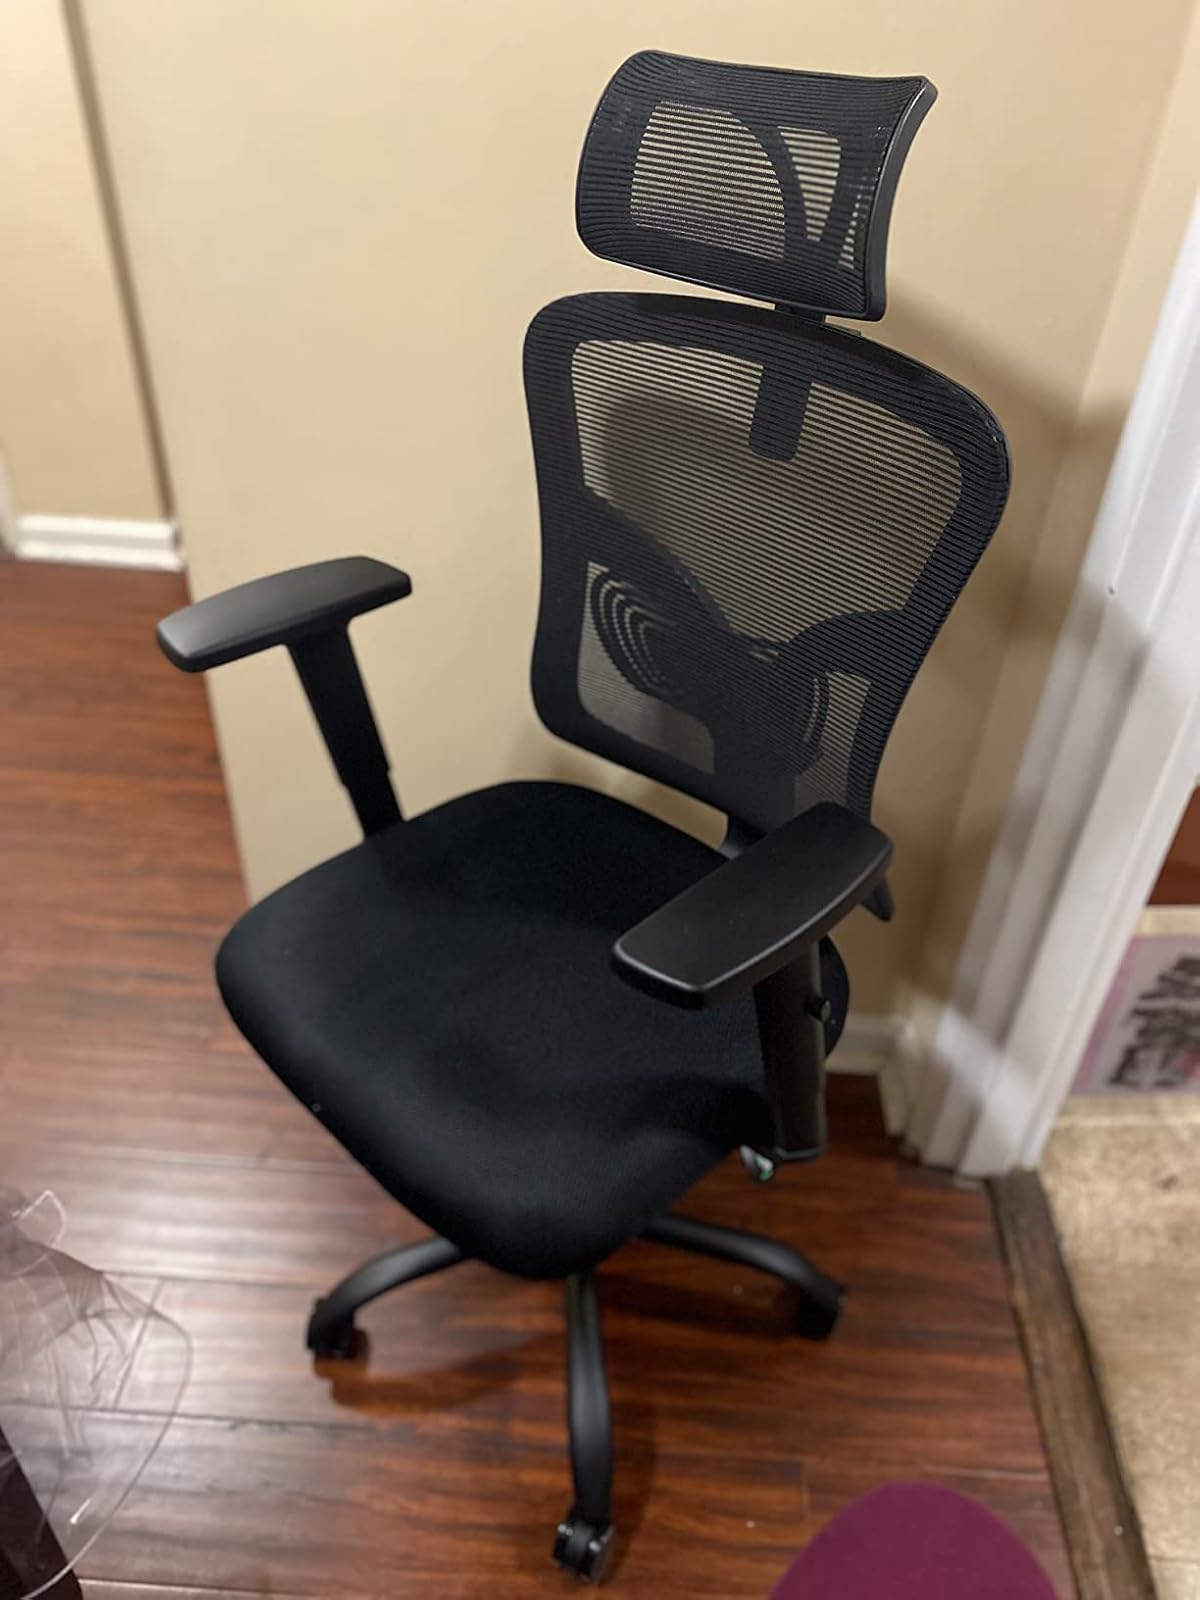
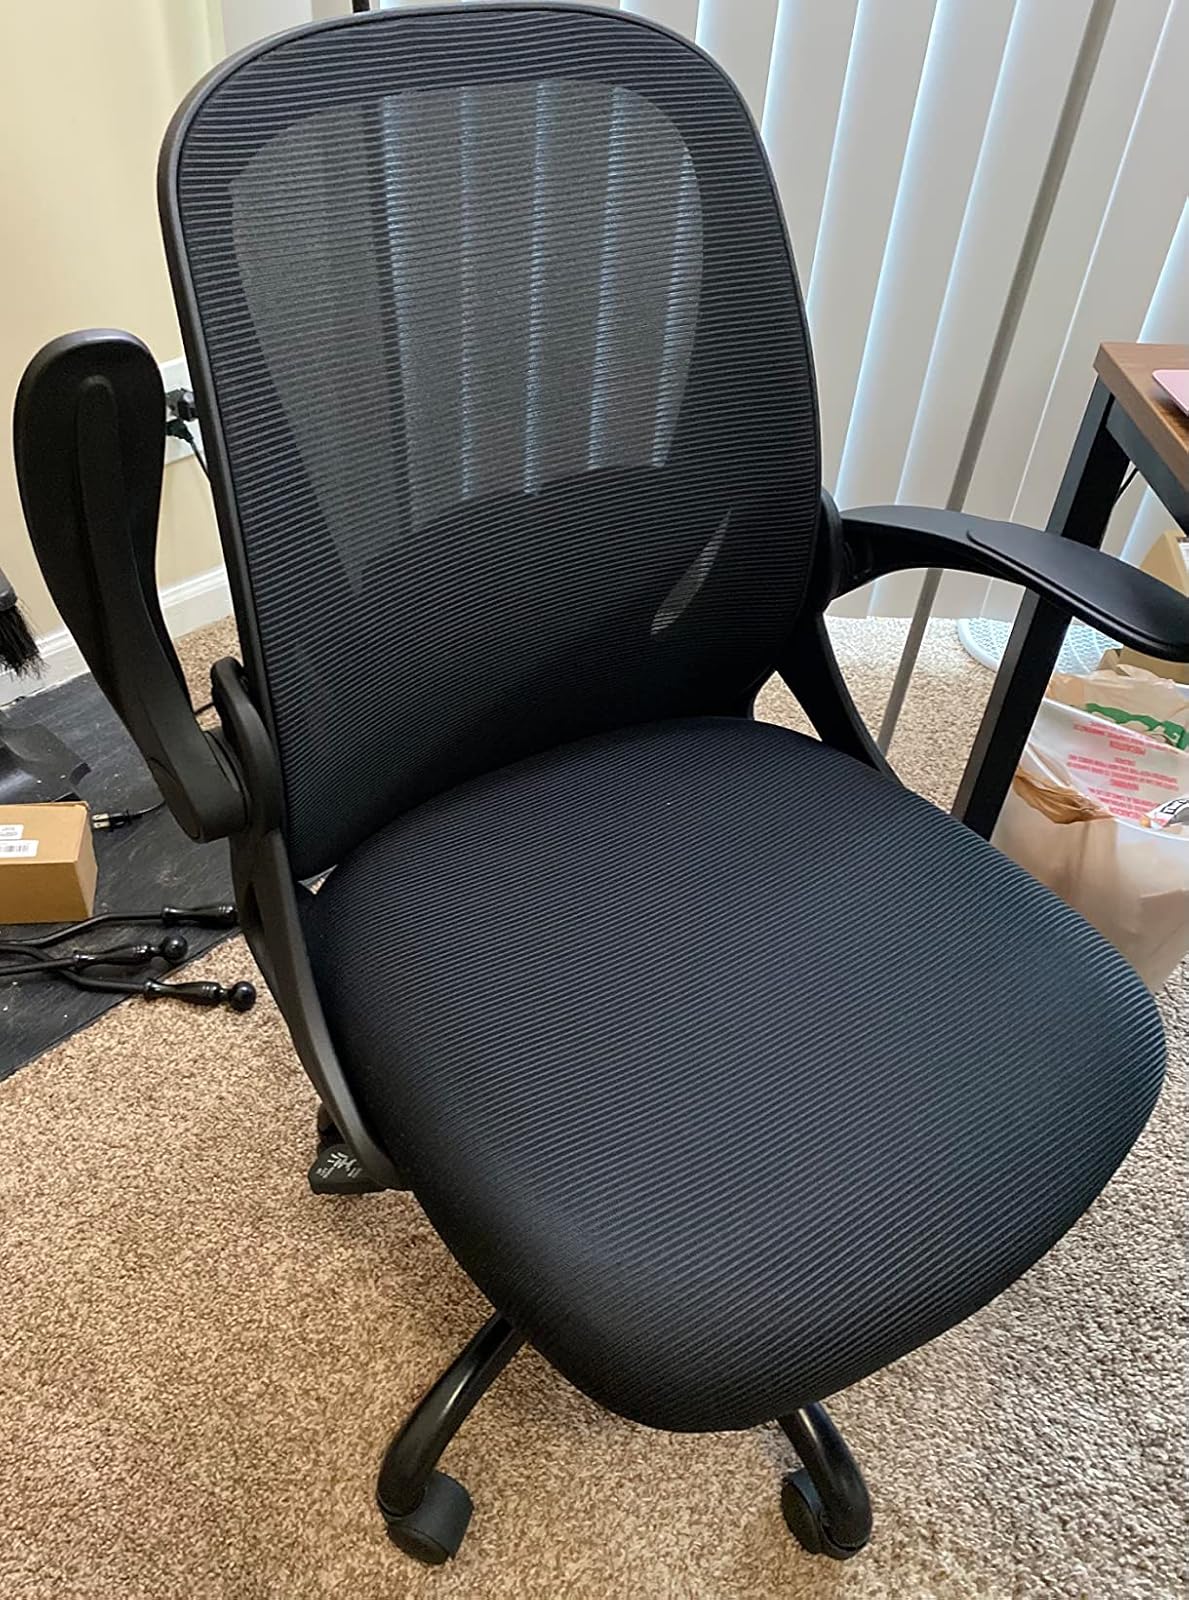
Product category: items_chair
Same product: no